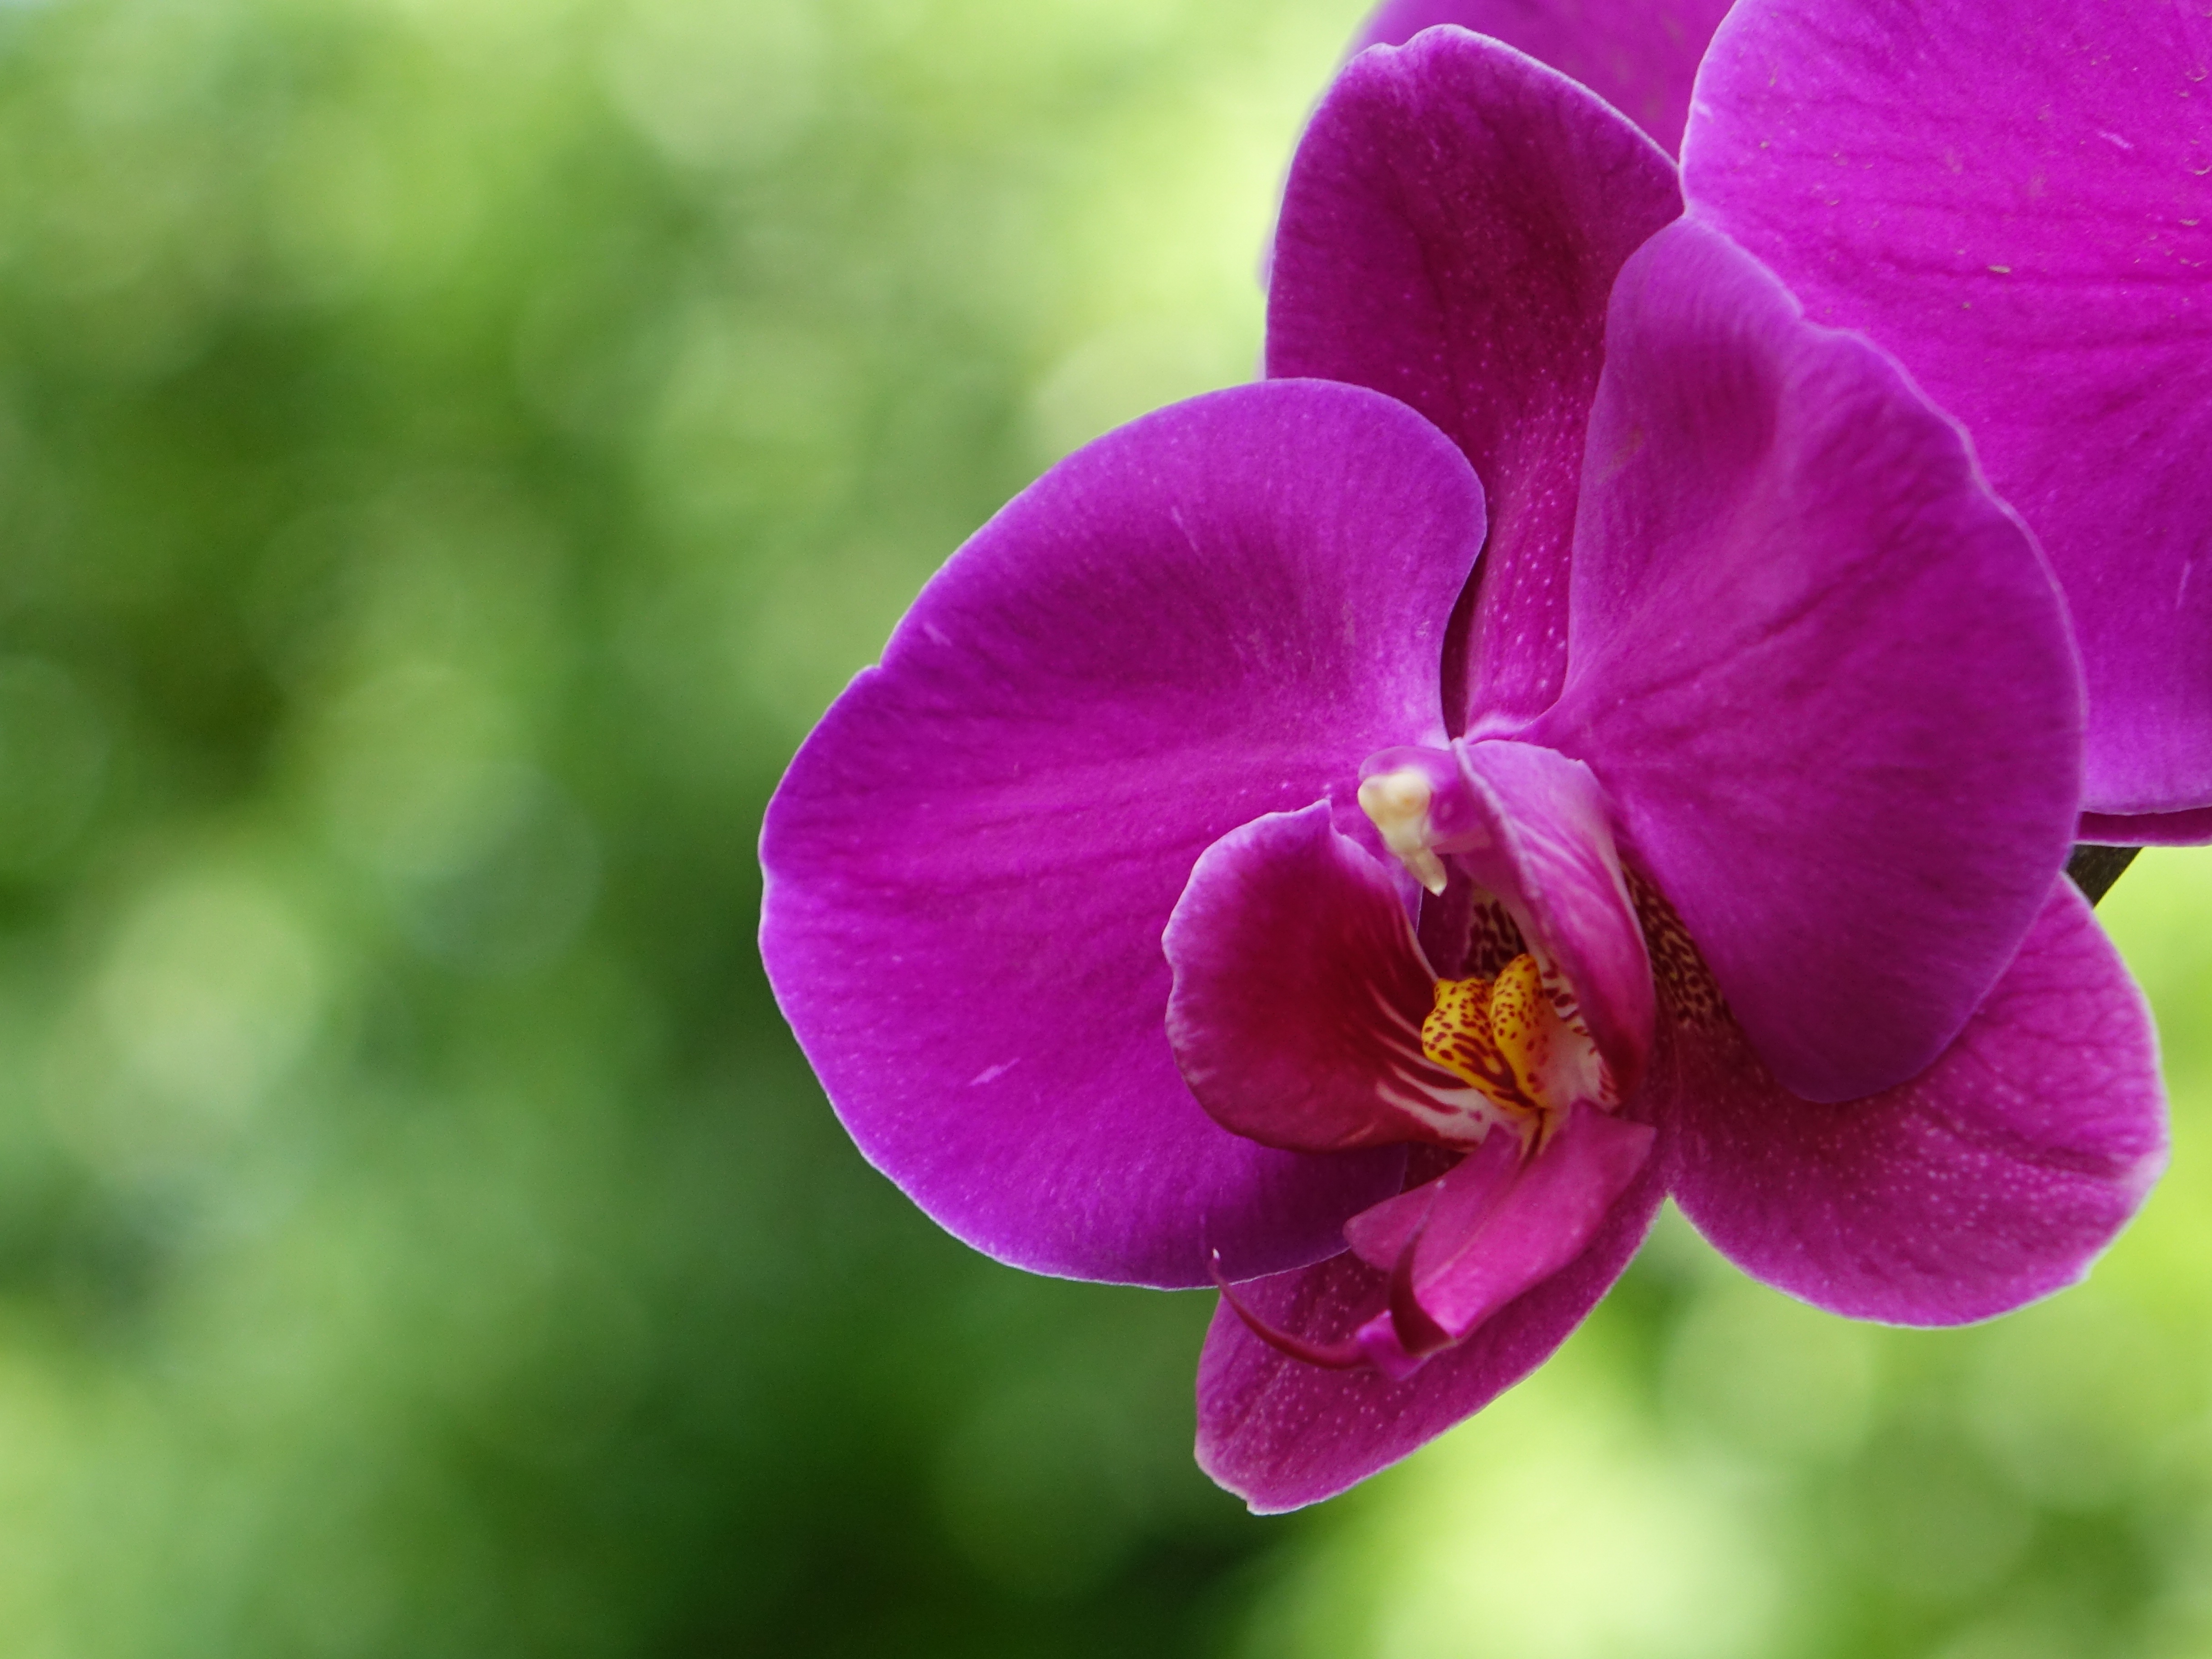
nature, plant, flower, purple, petal, pink, flora, orchid, wildflower, close up, magenta, viola, macro photography, flowering plant, pink red, xie, butterfly the falkland islands, moth orchid, violet family